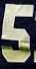
Number: 5